The Solitaire Mystery

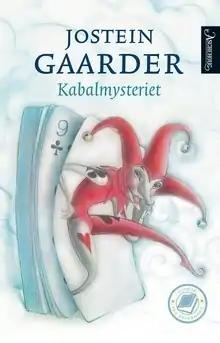
First edition (Norwegian)

The Solitaire Mystery is a 1990 fantasy novel by Jostein Gaarder, the Norwegian author of the best-selling "Sophie's World".